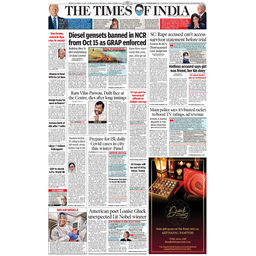
Label: paper